Michael Frisch

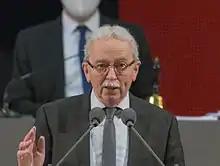
Frisch in 2021

Michael Frisch (born 4 September 1957) is a German politician of Alternative for Germany (AfD). He has been leader of the party's Rhineland-Palatinate branch since November 2019.